William Lyon Mackenzie King

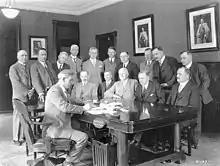
Signing of the Dominion–Provincial Agreement on old age pensions in 1928. (Seated, L–R): Peter Heenan, Thomas Donnelly, John Millar, W. R. Motherwell, William Lyon Mackenzie King, C. A. Dunning. (Standing, L–R): Fred Johnson, John Vallance, Ed Young, C. R. McIntosh, Robert McKenzie, Gordon Ross, A. F. Totzke, George McPhee, Malcolm McLean, William Bock.

In domestic affairs, King strengthened the Liberal policy of increasing the powers of the provincial governments by transferring to the governments of Manitoba, Alberta, and Saskatchewan the ownership of the crown lands within those provinces, as well as the subsoil rights; these in particular would become increasingly important, as petroleum and other natural resources proved very abundant. In collaboration with the provincial governments, he inaugurated a system of old-age pensions based on need. In February 1930, he appointed Cairine Wilson as the first female senator in Canadian history.